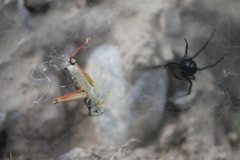
Species: Lactrodectus_hesperus